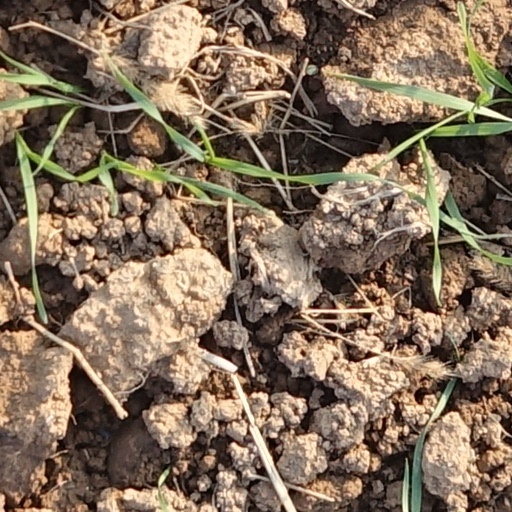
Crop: wheat